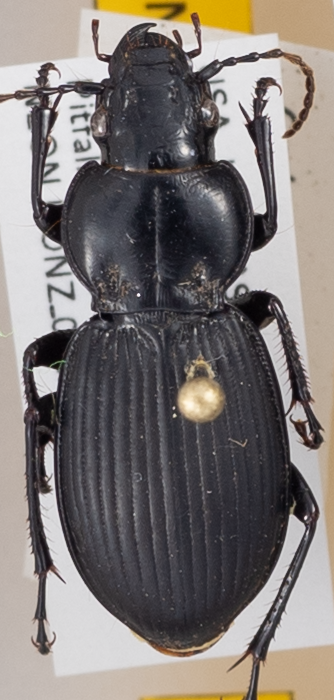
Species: Cyclotrachelus sodalis colossus
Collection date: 2018-08-27 04:00:00
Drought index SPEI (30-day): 1.16
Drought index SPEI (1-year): -2.09
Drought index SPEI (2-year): -1.01